Electoral history of Sheikh Mujibur Rahman

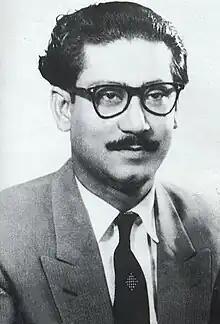
Sheikh Mujibur Rahman

This is a summary of the electoral history of Sheikh Mujibur Rahman, who served as the first presidents and second prime minister of Bangladesh from April 1971 to August 1975.